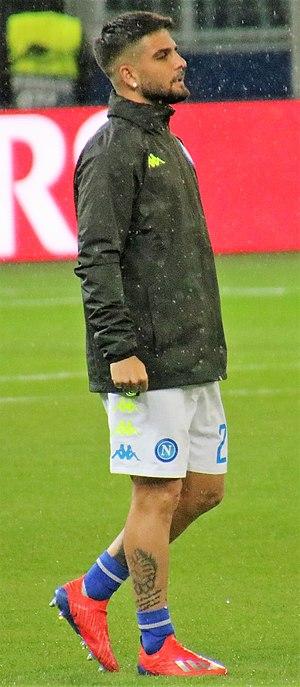
Lorenzo Insigne, né le 4 juin 1991 à Frattamaggiore, est un footballeur international italien, évoluant au poste d'attaquant au SSC Napoli, dont il est le capitaine.